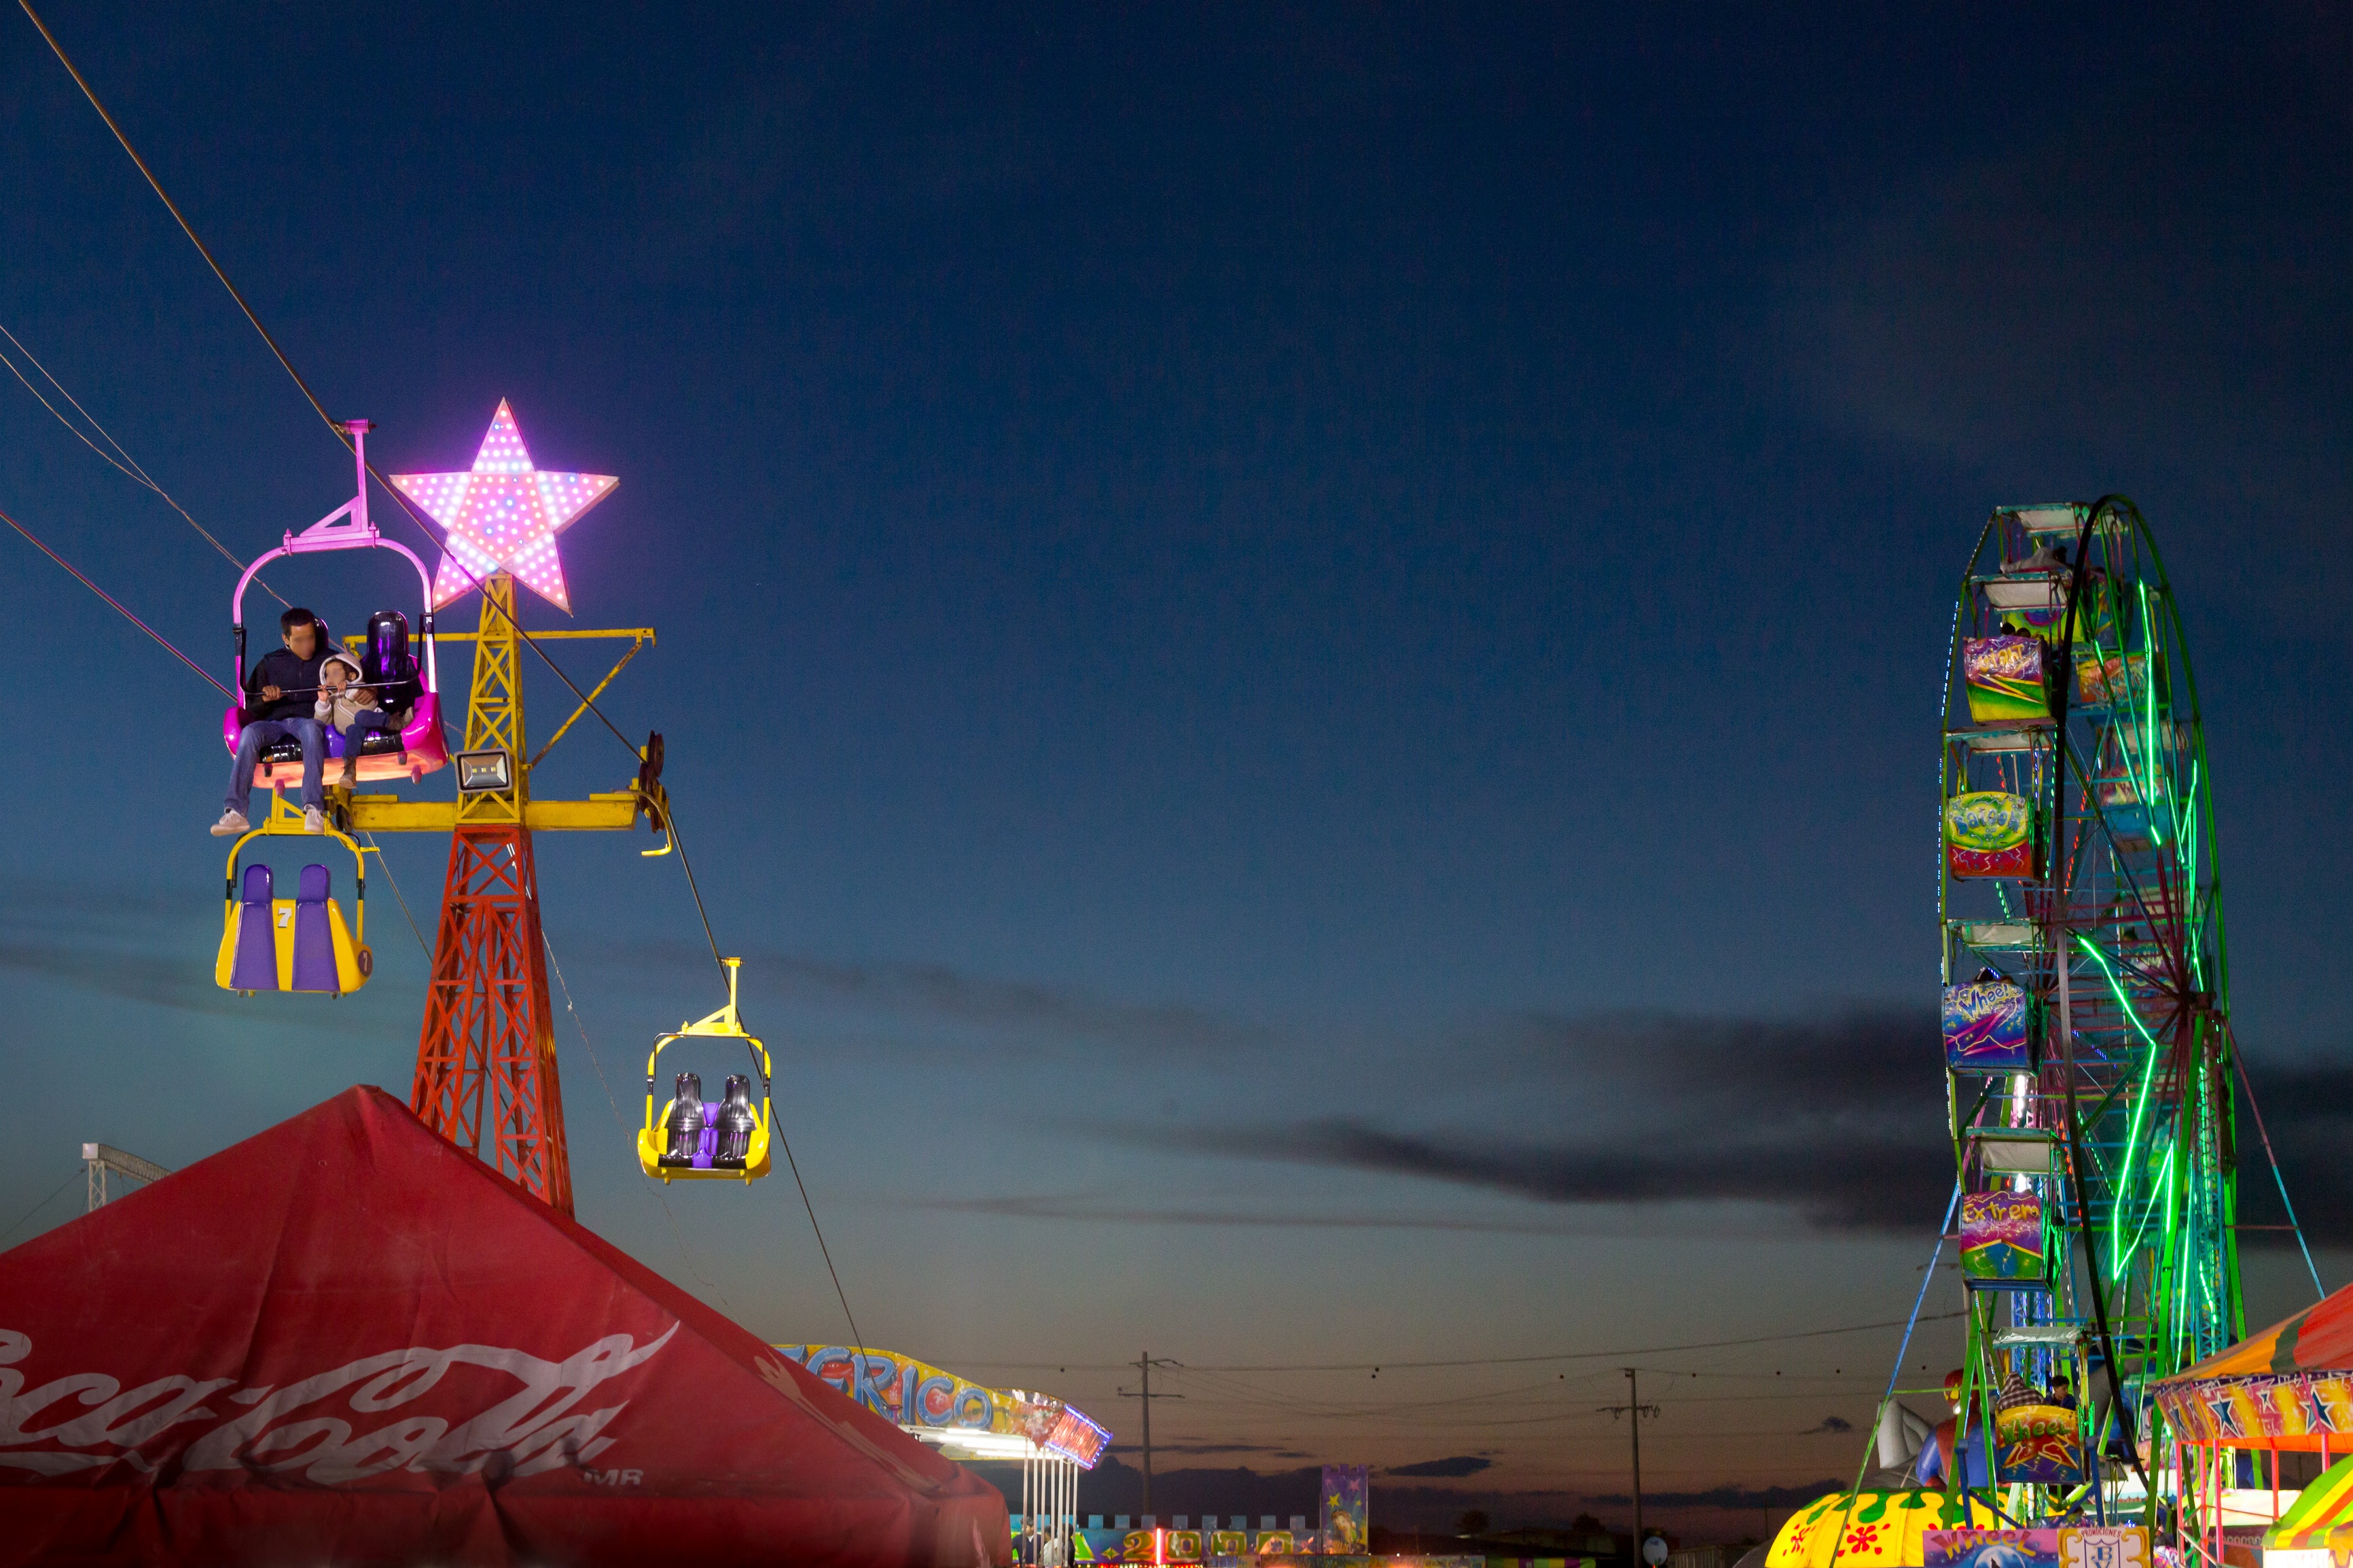
night, amusement park, color, park, landmark, festival